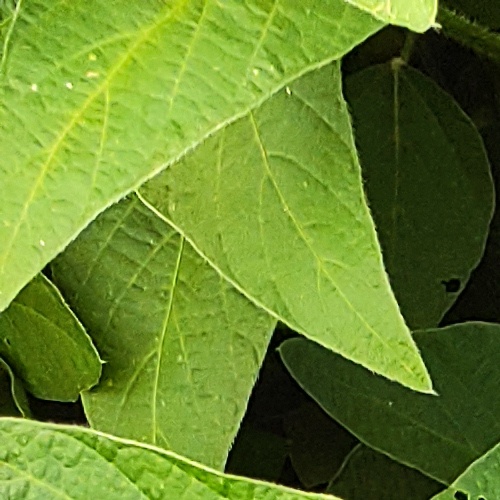
Label: Diabrotica_speciosa